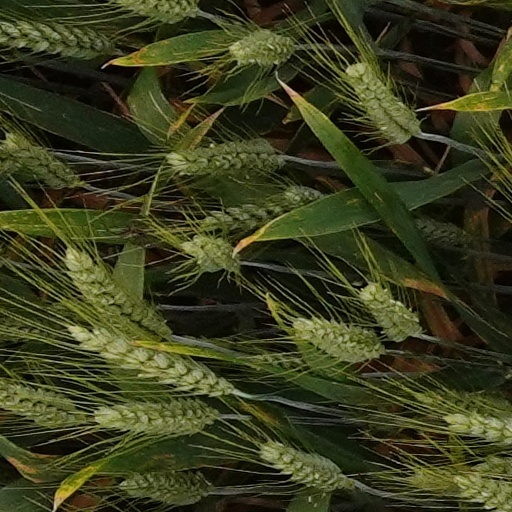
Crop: wheat